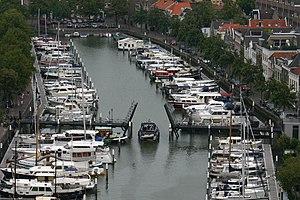
Lange IJzeren Brug (litt. Long Pont de fer) enjambant le bassin Nieuwe Haven à Dordrecht, vu depuis le haut du clocher de l'église Notre-Dame. This is an image of rijksmonument number 14041